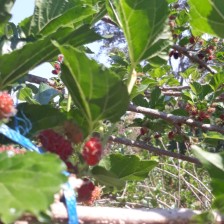
Variety: ChiangMai60